2021 Nabisco strike

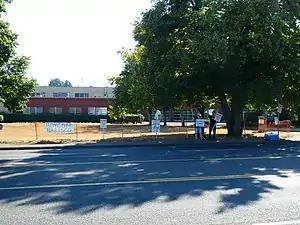
Picketing outside the Portland facility, August 28

The 2021 Nabisco strike was a labor strike involving workers for the American snack manufacturer Nabisco, a subsidiary of Mondelez International. The strike began at a Nabisco facility in Portland, Oregon on August 10 and over the next few days spread to several more Nabisco facilities throughout the United States.